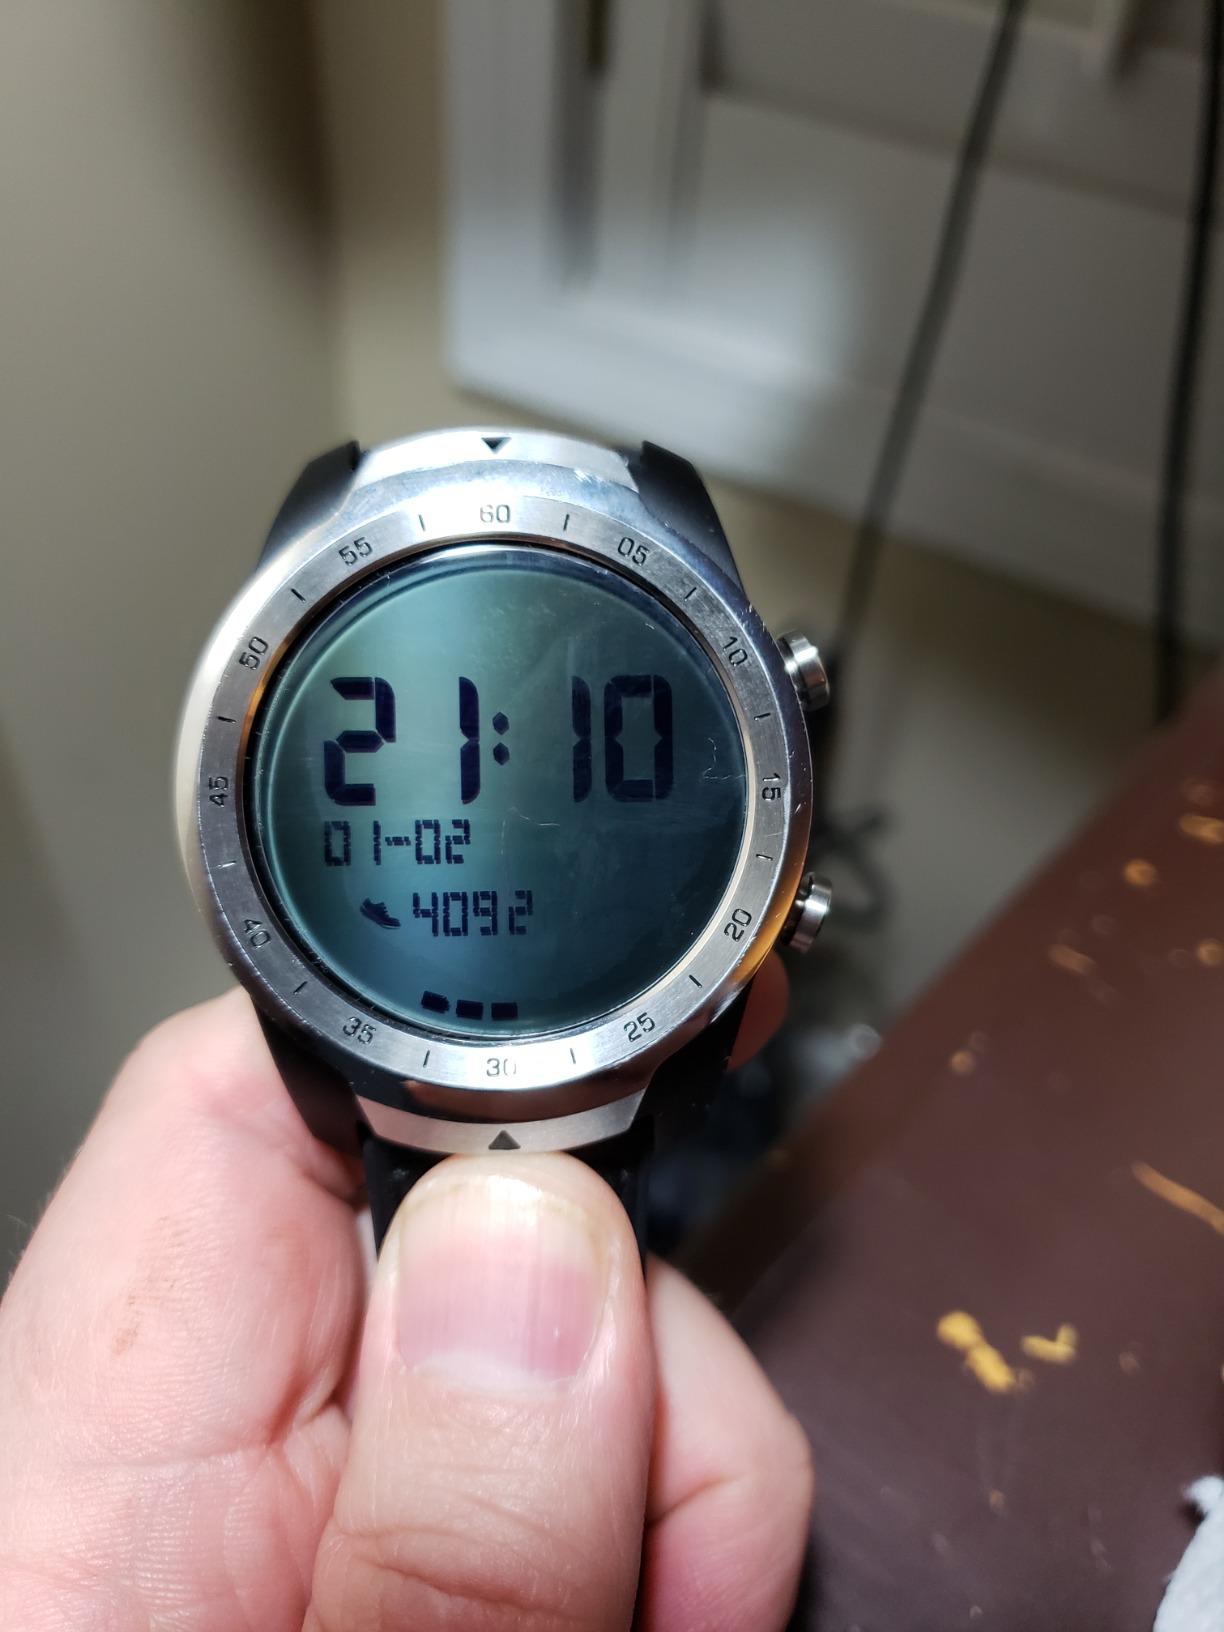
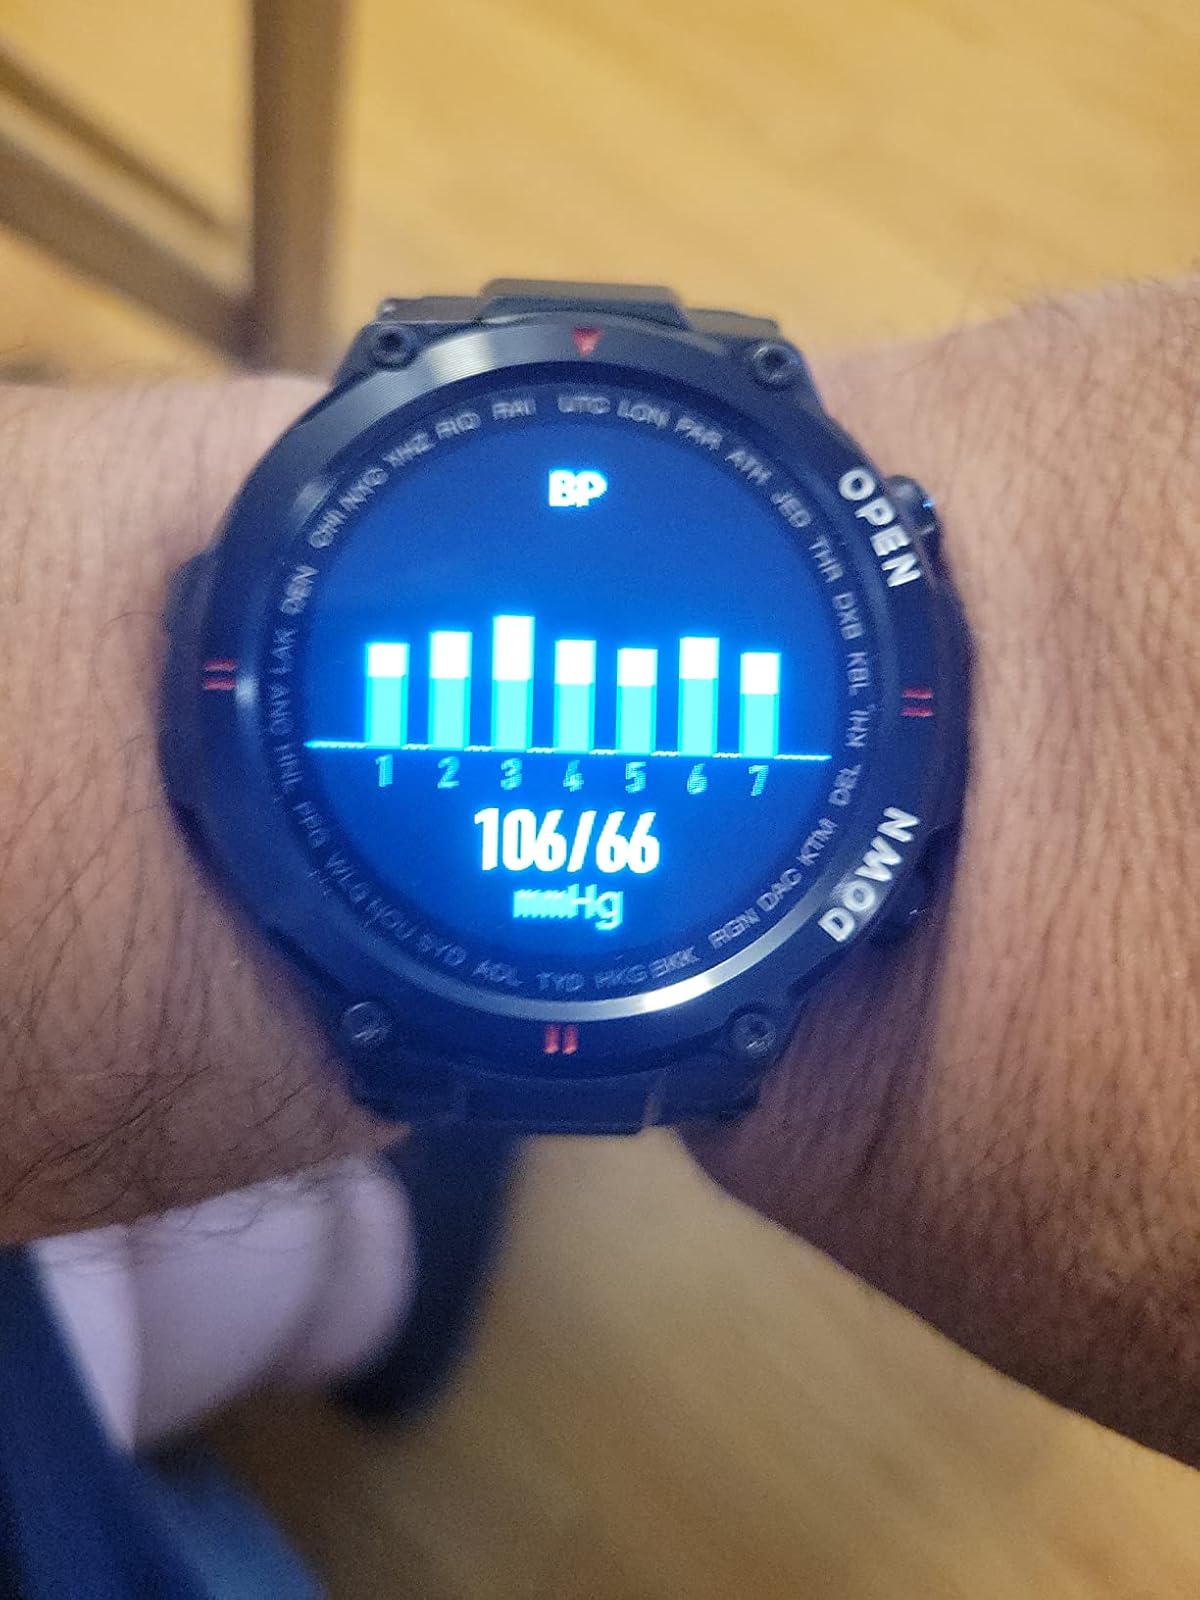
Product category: smartwatch
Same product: no